Sky position (RA, Dec in degrees): 359.743, -0.01389
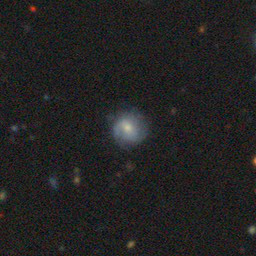
Galaxy morphology: Round Smooth Galaxies